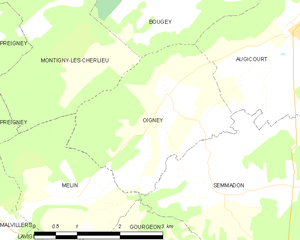
Carte des communes françaises